History of Boeing

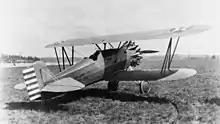
P-12 air superiority fighter

In 1917, the company moved its operations to Boeing's Duwamish boatworks, which became Boeing Plant 1. The Boeing Airplane Company's first engineer was Wong Tsu, a Chinese graduate of the Massachusetts Institute of Technology hired by Boeing in May 1916. He designed the Boeing Model 2, which was Boeing's first financial success. On April 6, 1917, the U.S. had declared war on Germany and entered World War I. With the U.S. entering the war, Boeing knew that the U.S. Navy needed seaplanes for training, so Boeing shipped two new Model 2s to Pensacola, Florida, where the planes were flown for the Navy. The Navy liked the Model 2 and ordered 50 more. In light of this financial windfall, "from Bill Boeing onward, the company's chief executives through the decades were careful to note that without Wong Tsu's efforts, especially with the Model 2, the company might not have survived the early years to become the dominant world aircraft manufacturer."